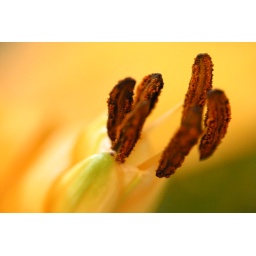
I found some flowers in my kitchen and thought before they die and life goes into winter I thought I might take pictures.